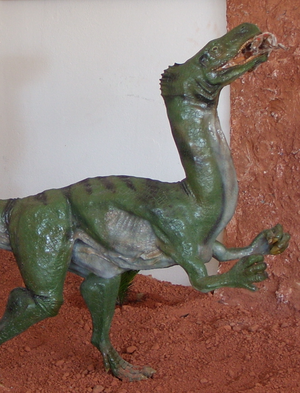
Guaibasaurus est un genre de dinosaures primitifs du Trias supérieur, découvert au Brésil.